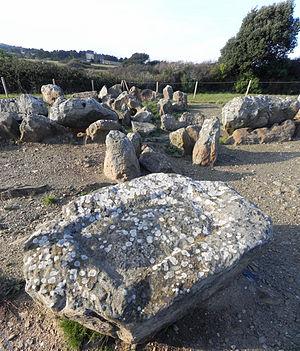
Le dolmen du Pré d'Air est un dolmen situé sur la commune de Pornic, dans le département de la Loire-Atlantique, en France.